Loathly lady

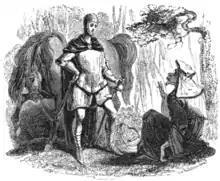
The Knight meeting the Loathly Lady in "The Wife of Bath's Tale"

The tale told by The Wife of Bath in Geoffrey Chaucer's "The Canterbury Tales" is one of the most prominent examples of the loathly lady motif. The story begins during the rule of King Arthur over the Isle of Britain. It was a time when the people of the Isle of Britain were terrorized by friars who raped women. Instead of getting the women pregnant like the incubus did in the past, the Friars solely brought shame upon them without impregnating them. The plot of the story begins when a Knight of King Arthur's court rapes a young woman when he is overpowered by his lust for her. The King and his court then come to the conclusion that decapitation is a punishment fit for the crime at hand; however, the decision is intercepted by the Queen and women of the court before it can be executed. The women persuade the King to grant him another chance on one condition. They propose that if the Knight can find what women desire most from their partners and report it back to them in time, then the Knight will keep his head. King Arthur then proceeds to accept the women's punishment and grants the knight this second chance. The Knight quickly seizes this opportunity and sets out on a journey that becomes more difficult than he first anticipated. Early in his quest the Knight comes to realize that each woman he questions seems to give him a different answer than the last. As the Knight's time begins to run out, he comes across a group of young women dancing and sets out to question them as well. But as the Knight draws near, to his dismay, the group vanishes and turns into a loathly old woman (a hag), who offers to help him with his dilemma. The old woman joins the Knight on his quest back and aids him in giving the answer to the women of the court. Together, the Knight and the Loathly Lady tell the women of the court that women desire sovereignty the most in their love life: women want to be treated as equal partners in their love relationships. The Wife of Bath continues with her tale and says that the loathly woman asks the knight to marry her in return for helping him. The knight submits to the hag's request although he pleads for her to take his material wealth instead. They marry and consummate the marriage that very night. When the old woman realizes how unhappy the Knight is she asks him why he is so sorrowful and he tells her that he is unhappy to have married such an unattractive wife. The wife responds to this comment by giving the Knight a choice: either he can have an old, unattractive, yet loyal wife or a young and beautiful wife that will be unfaithful to him. The knight decides to let his wife choose, and she transforms instead into a wife both beautiful and loyal, because he gave her the sovereignty to choose.